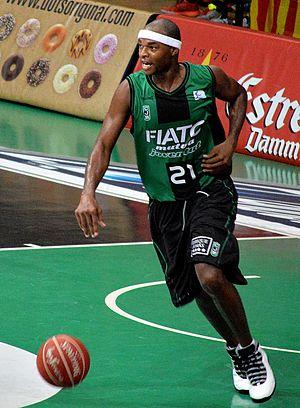
Tariq Kirksay, né le 7 septembre 1979 à New York, est un joueur de basket-ball d'origine américaine et naturalisé français. Il peut évoluer depuis le poste d'arrière jusqu'au poste d'ailier fort.
Le Stade lorrain université club Nancy basket, plus couramment appelé SLUC Nancy Basket, est un club français de basket-ball situé à Nancy. Le surnom du club est les « Cougars ».